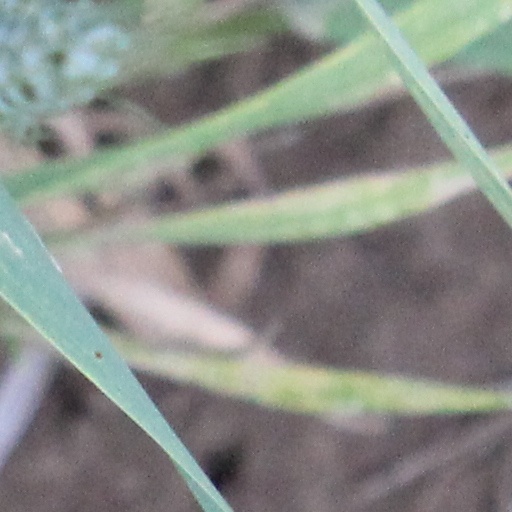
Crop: wheat